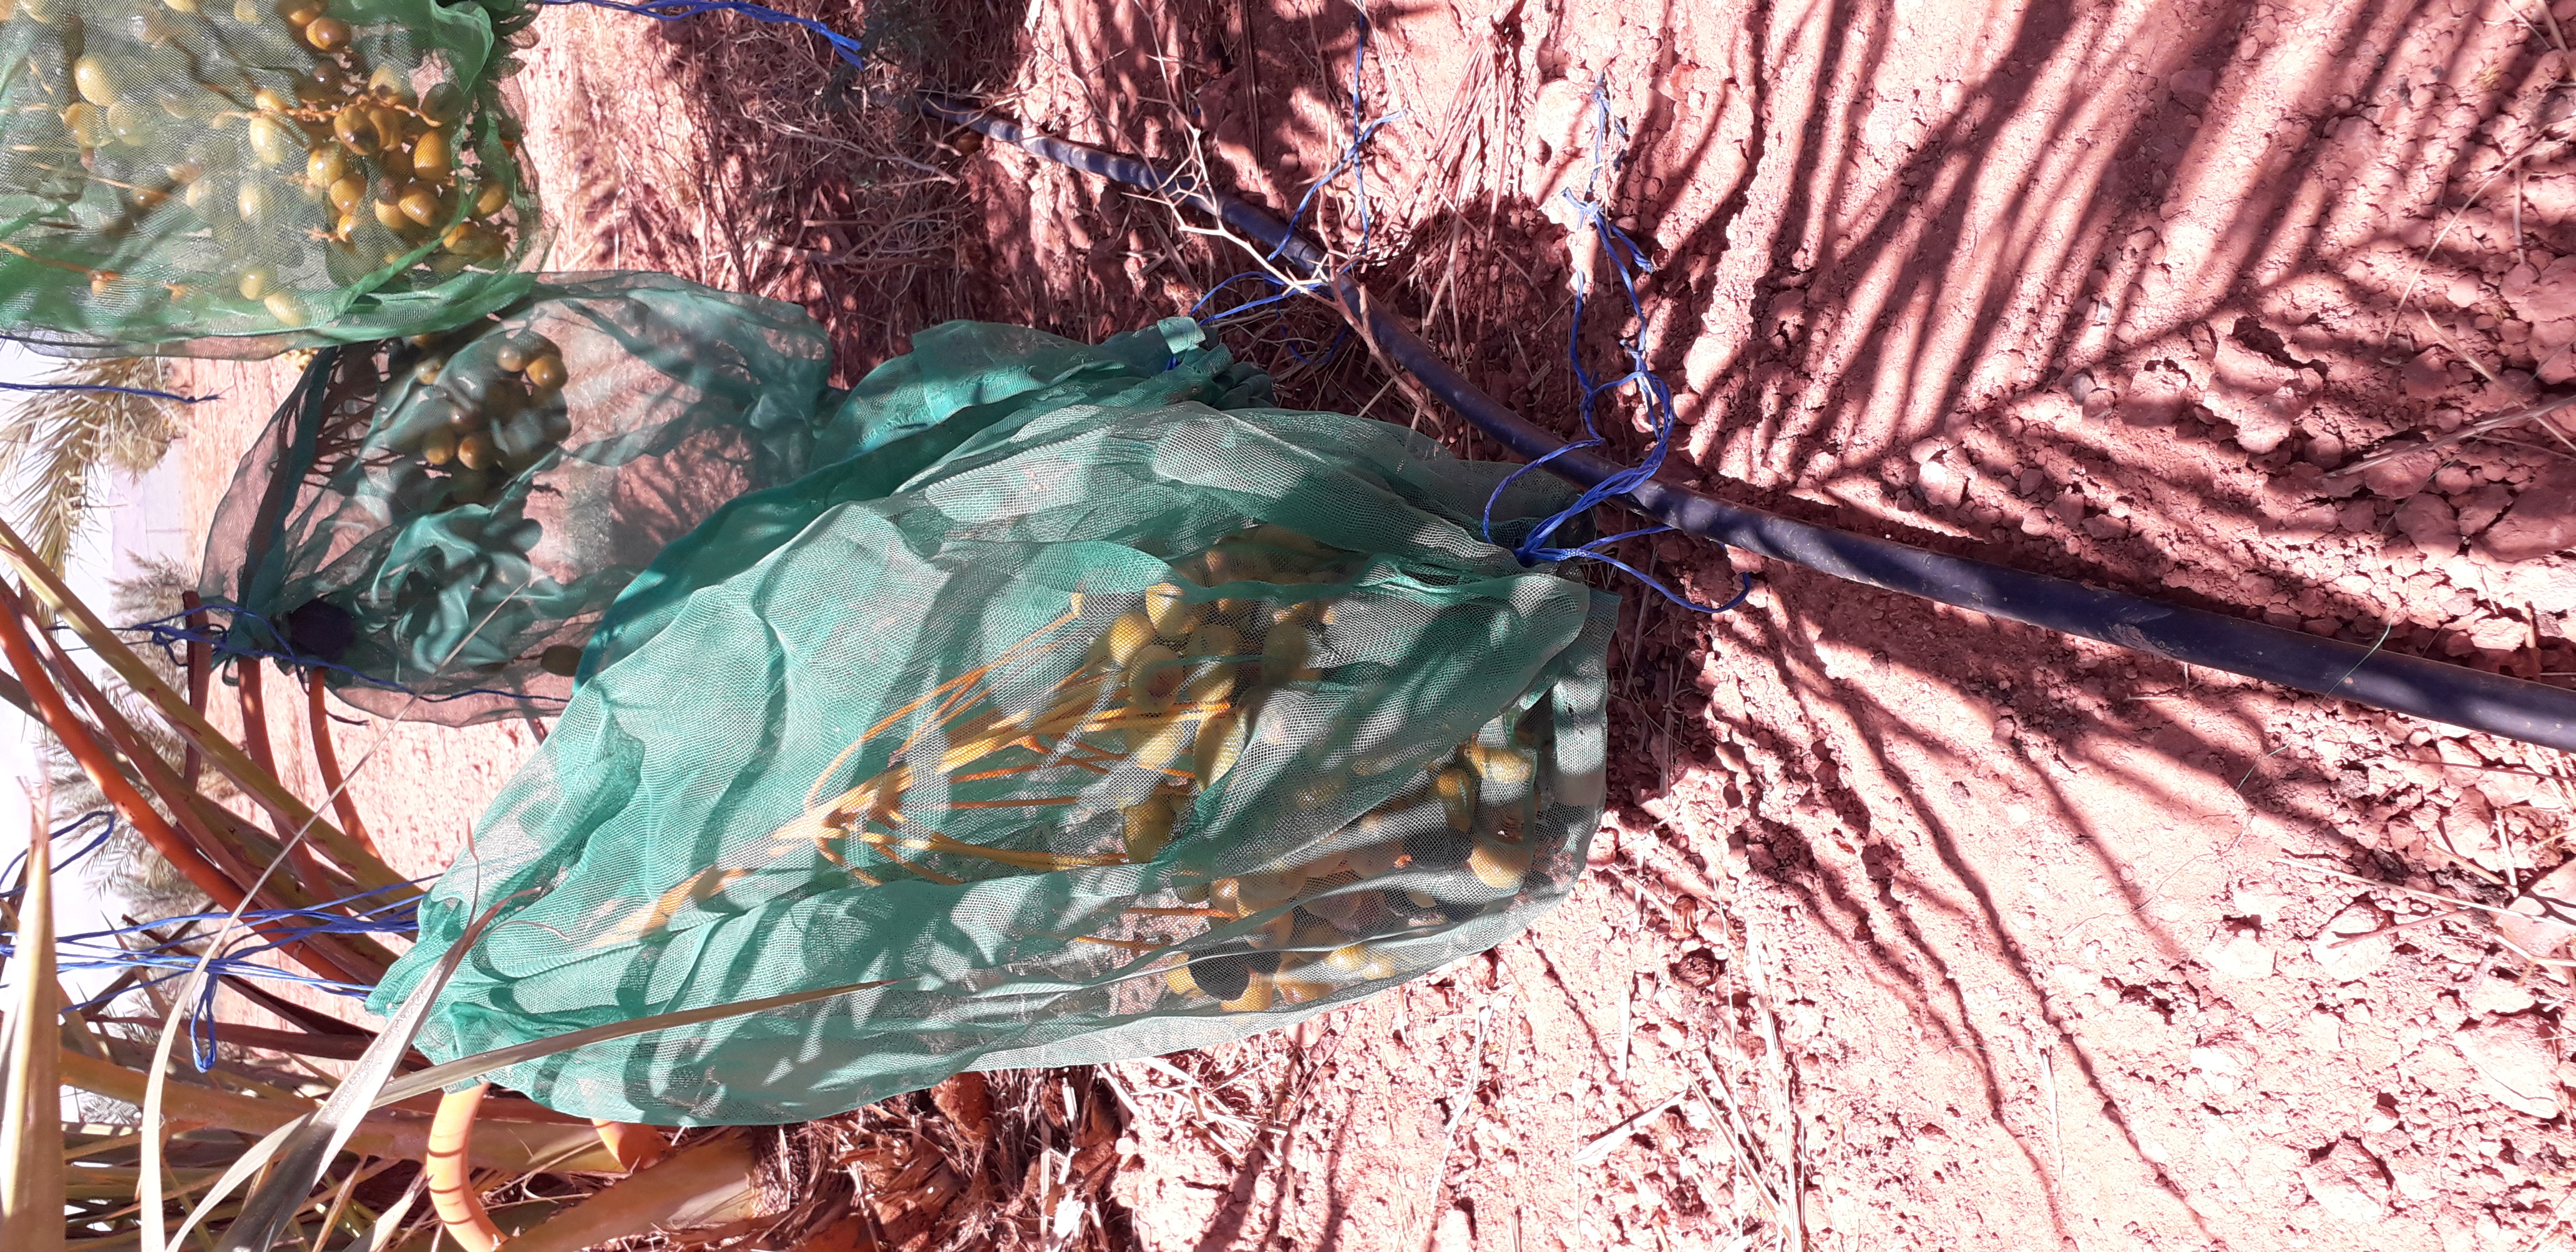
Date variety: Boufagous